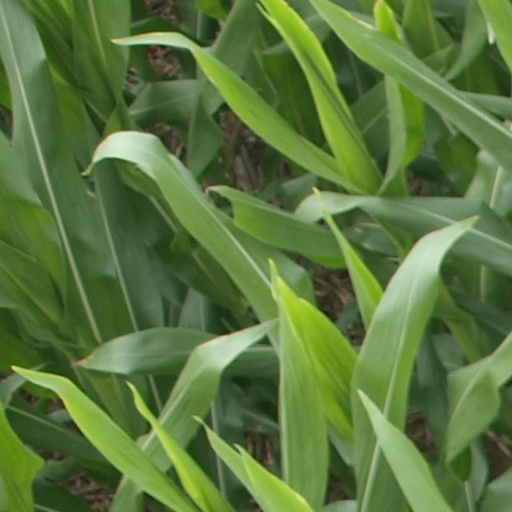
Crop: maize; corn